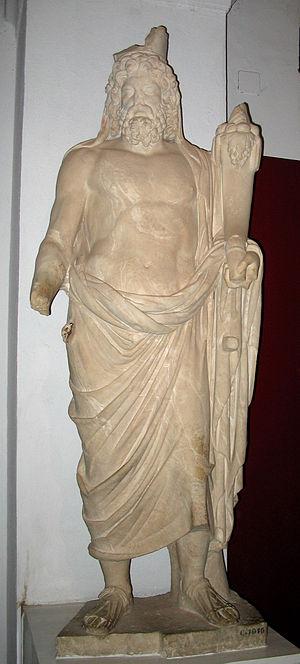
Bulla Regia est un site archéologique situé dans le nord-ouest de la Tunisie, plus précisément au lieu-dit anciennement dénommé Hammam-Derradji — ce toponyme fixé par l'archéologue, diplomate et membre de l'Institut de France, Charles-Joseph Tissot, n'étant plus usité depuis Gilbert Charles-Picard — à 5 kilomètres au nord de Jendouba.